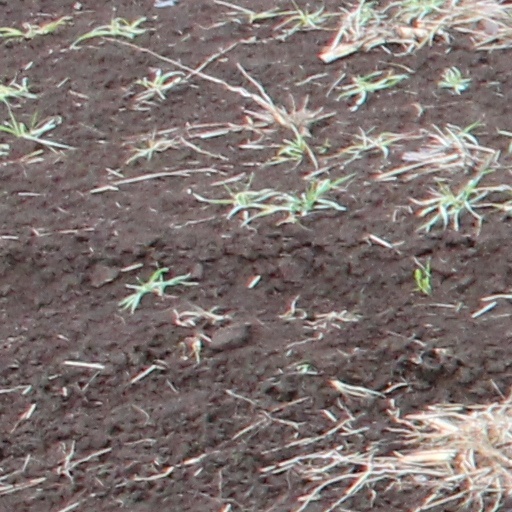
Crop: wheat